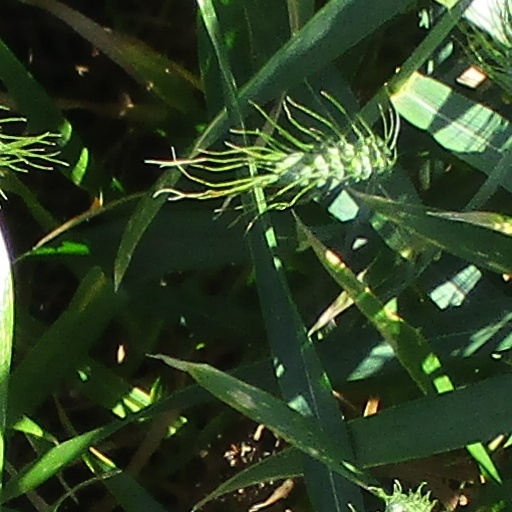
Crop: wheat